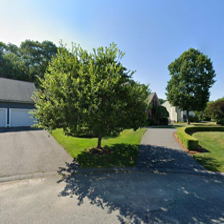
Label: streetView